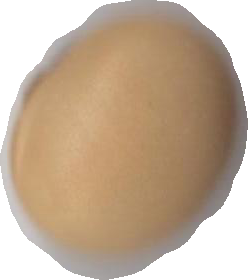
Variety: Anjasmoro